History of Transnistria

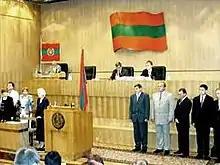
The Parliament (and flag) of Transnistria

On 2 September 1990, the Pridnestrovian Moldavian Soviet Socialist Republic was unilaterally proclaimed as a Soviet Republic separate from Moldova by the "Second Congress of the Peoples' Representatives of Pridnestrovie". However, on 22 December, the Soviet President Mikhail Gorbachev signed a decree "regarding the measures that would bring the situation back to normal in the Moldavian SSR". The decision stated that the proclamation of the Pridnestrovian Moldavian SSR was null and void. On 25 August 1991, the Supreme Council of the PMSSR adopted the declaration of independence of the republic. On 27 August 1991, the Moldovan Parliament adopted the Declaration of Independence of the Republic of Moldova, whose territory included Transnistria. The Moldovan Parliament asked the Government of the Soviet Union "to begin negotiations with the Moldovan Government in order to put an end to the illegal occupation of the Republic of Moldova and withdraw Soviet troops from Moldovan territory".